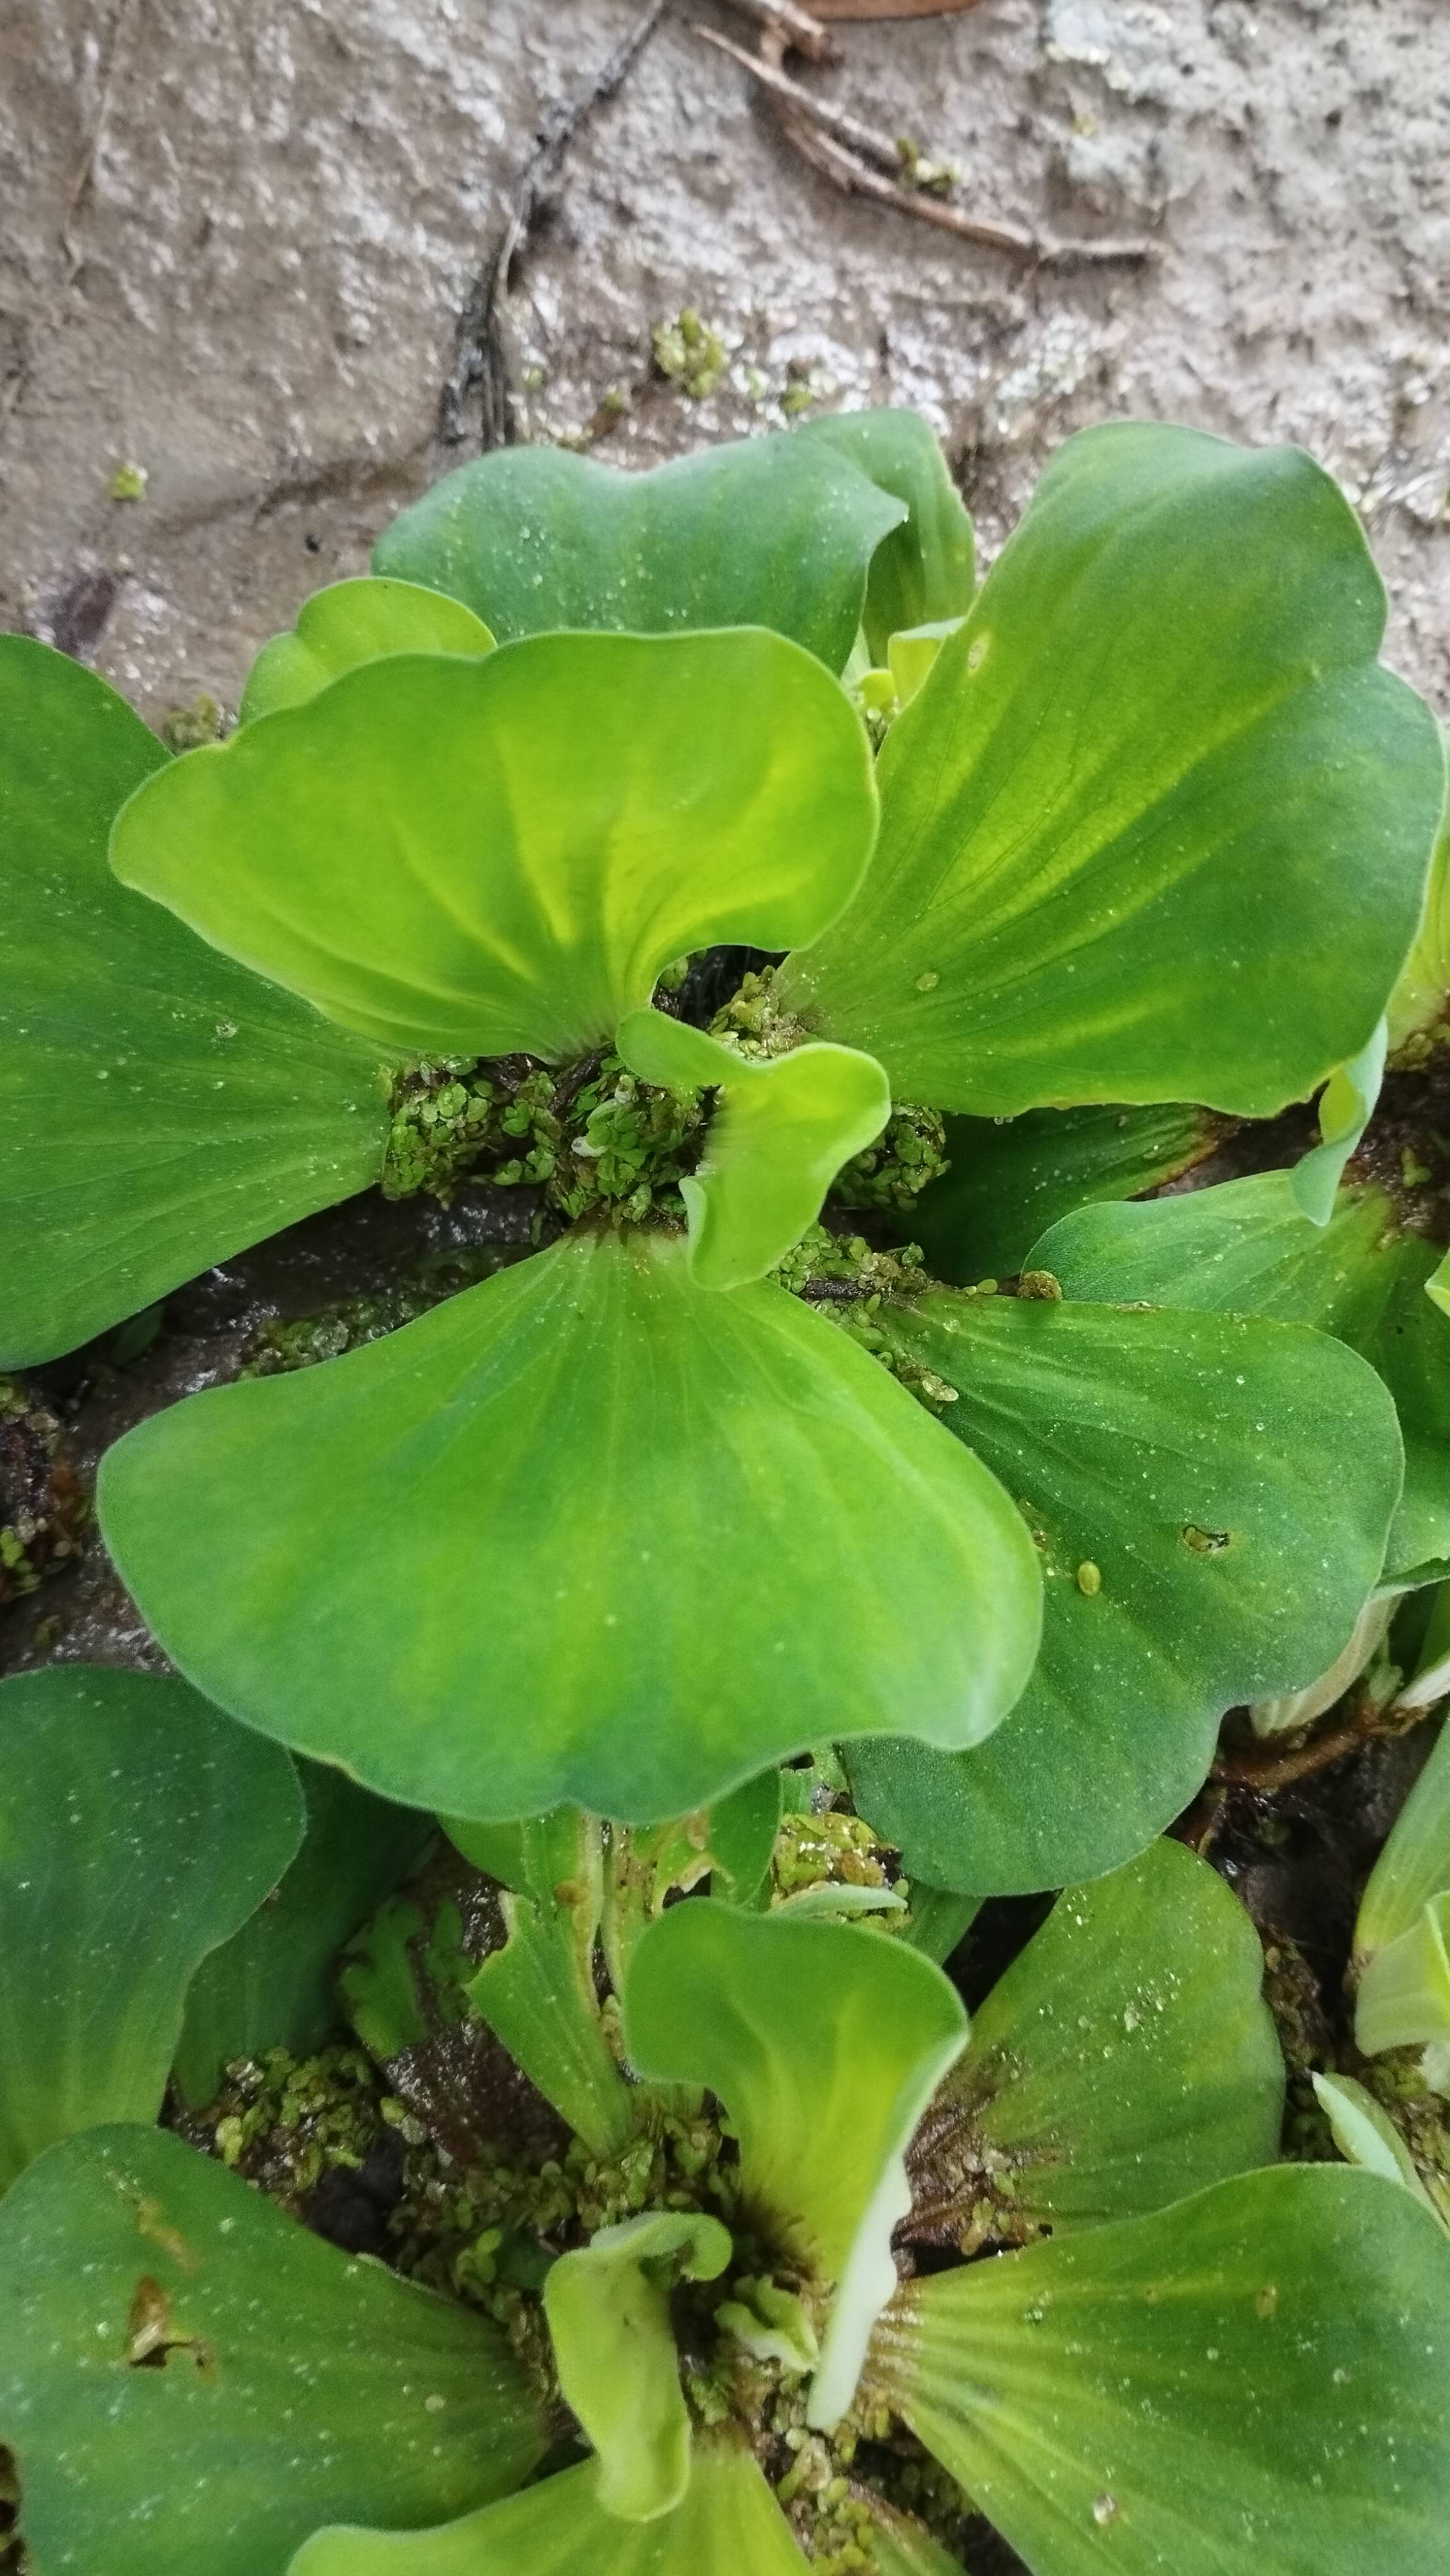
Species: Water Lettuce (Pistia stratiotes)